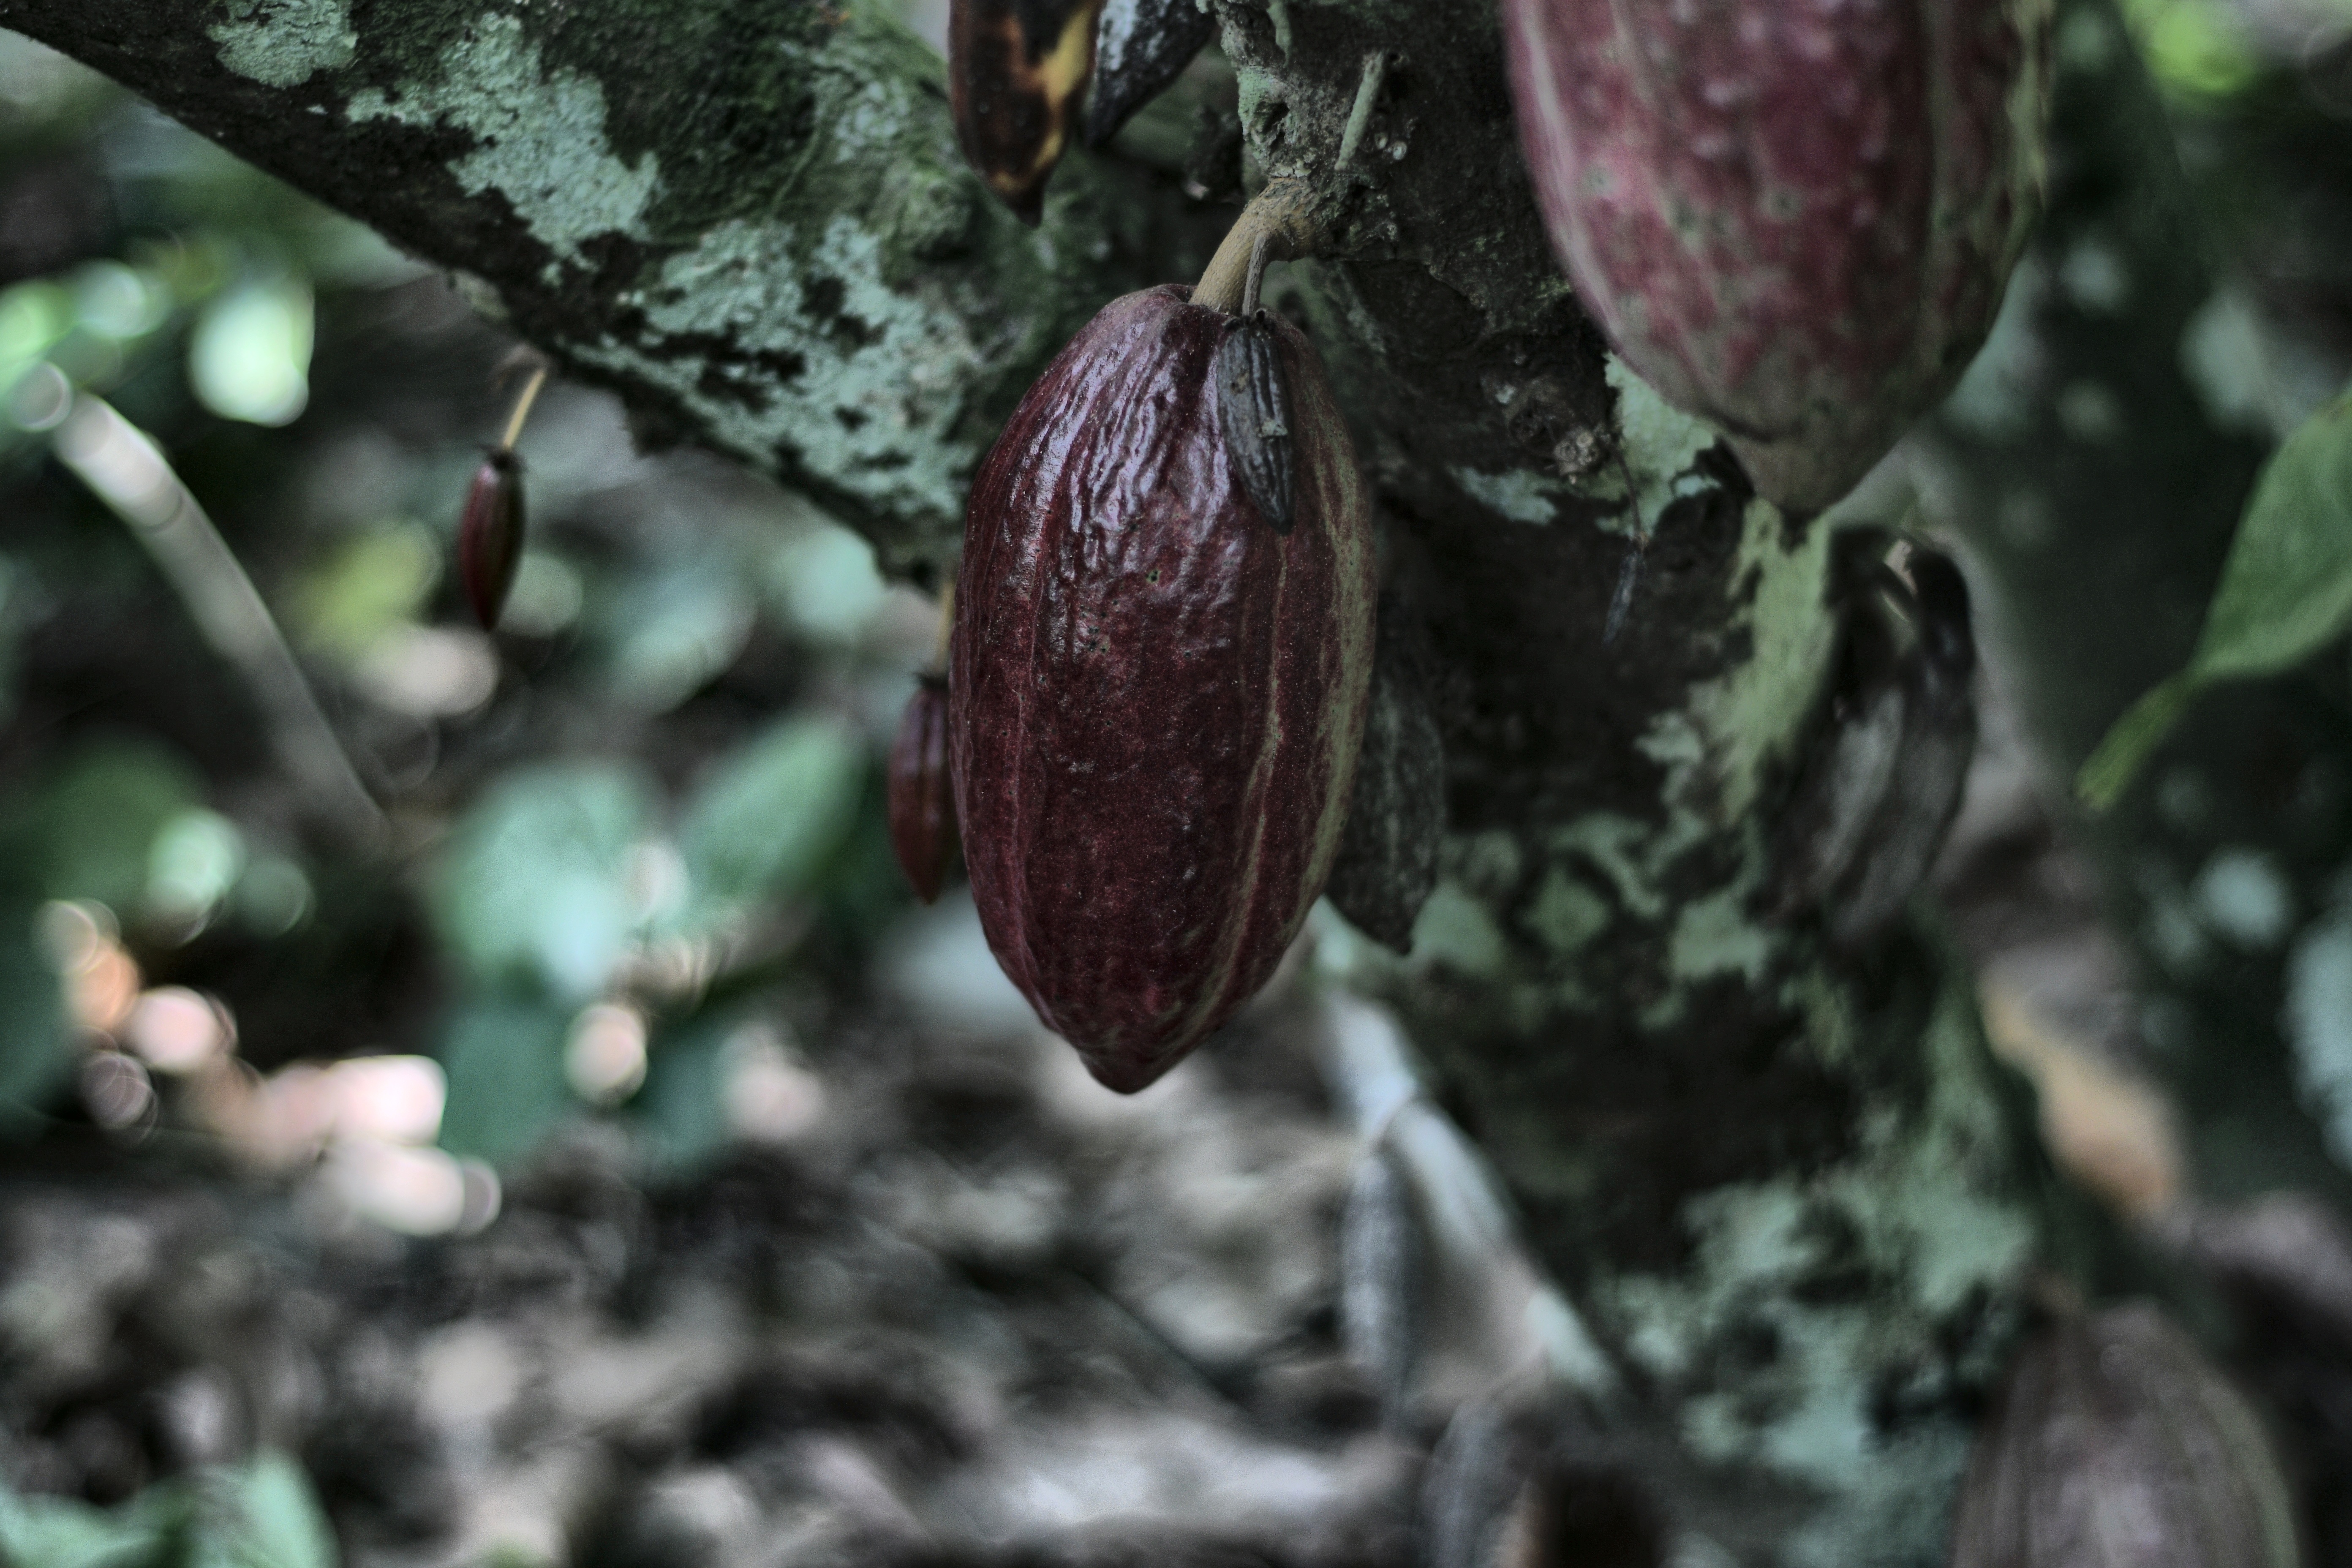
Maturity: unmature
Variety: Amelonado